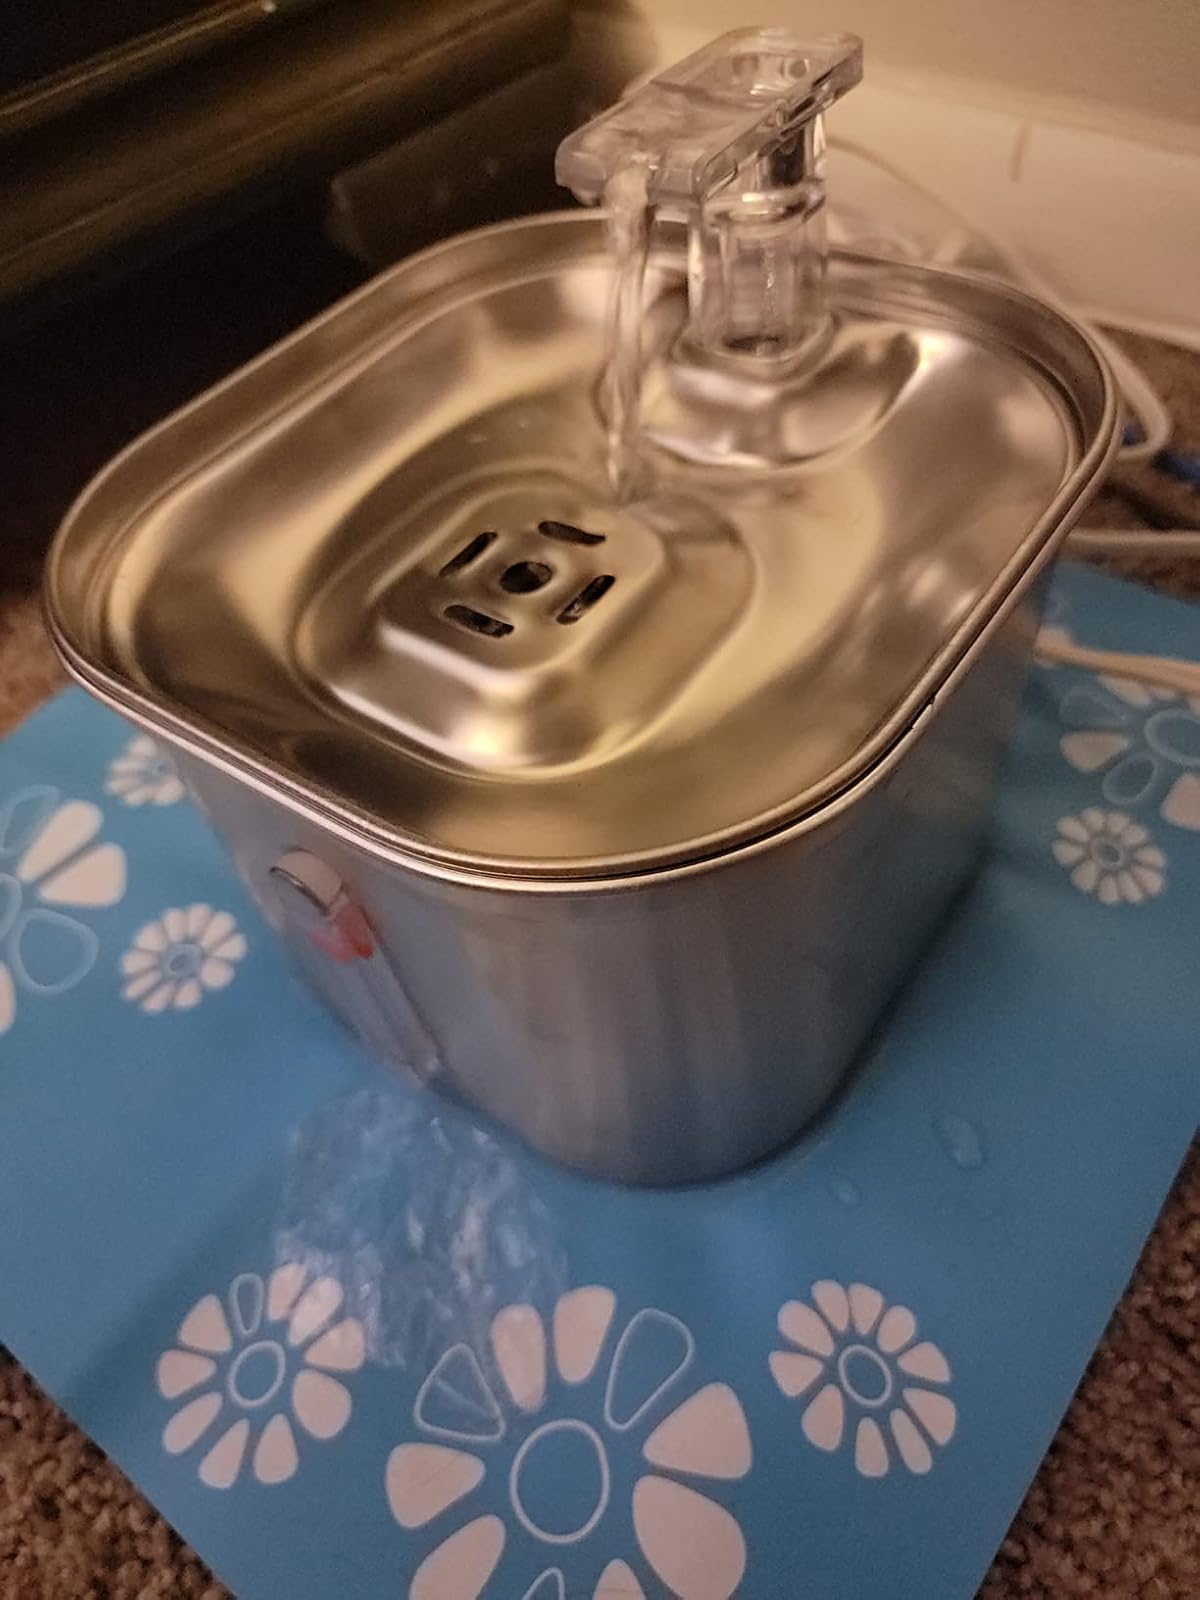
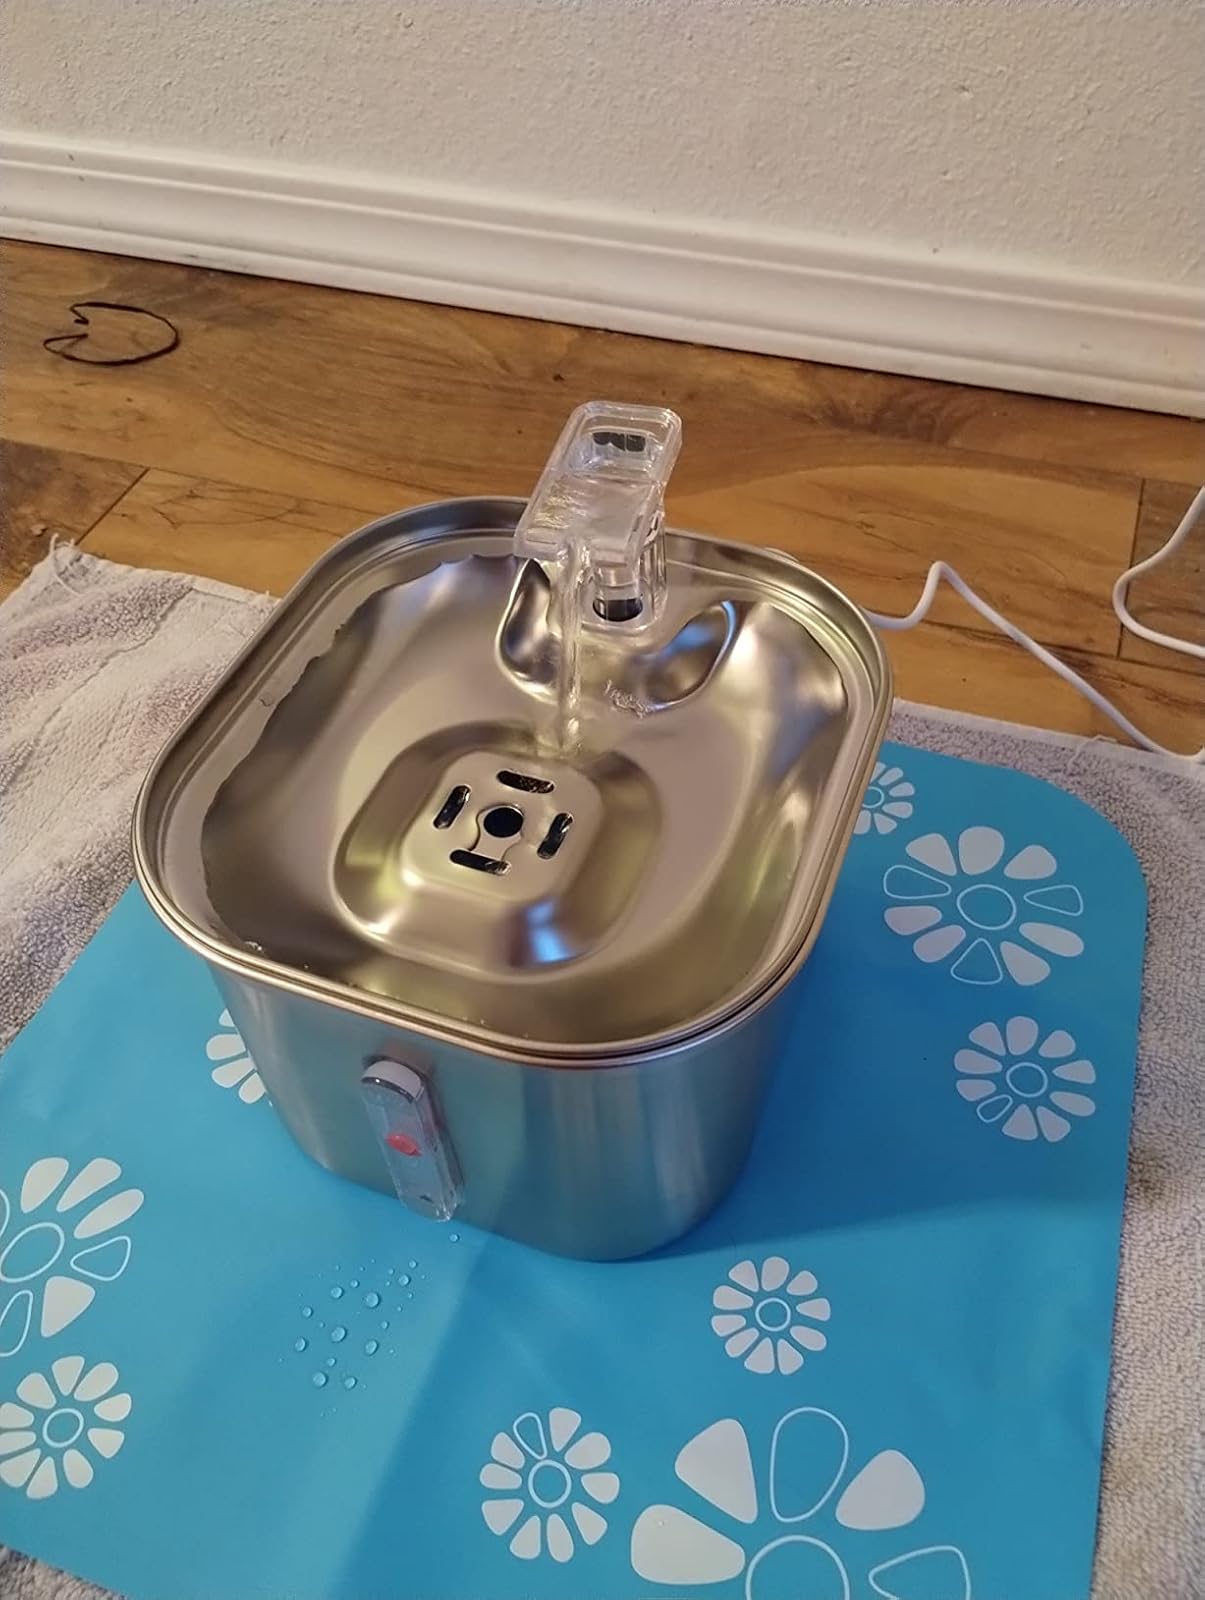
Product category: items_bowl
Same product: yes